Trent Alexander-Arnold

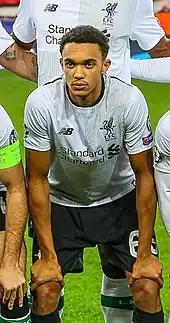
Alexander-Arnold lining up for Liverpool in 2017

In March the following year, Alexander-Arnold endured his most difficult spell with the club to date, after struggling against Crystal Palace winger Wilfried Zaha and Manchester United's Marcus Rashford in successive weeks. Nonetheless, he retained his position in Liverpool's starting line-up to become the youngest English player to start in a Champions League quarter-final match and performed strongly in a 3–0 win over English rivals Manchester City in April. His performance saw him named man of the match and earned him praise from the media for his ability to nullify City winger Leroy Sané. He impressed again in the reverse fixture as Liverpool eliminated City 5–1 on aggregate to advance to the semi-finals of the competition for the first time in 10 years.